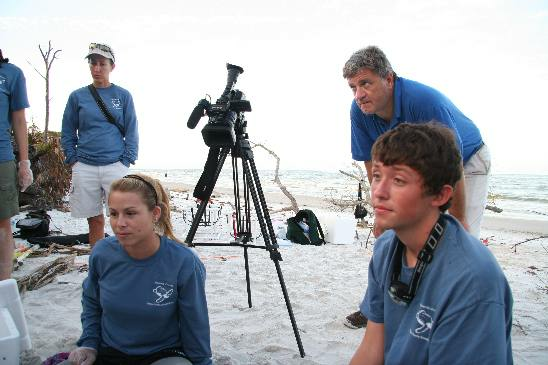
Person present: Yes